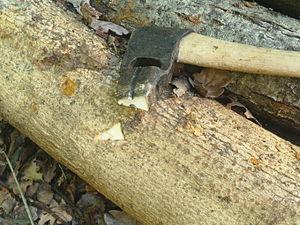
Le martelage forestier consiste au marquage des arbres fait à l'aide d'un marteau forestier. On fait usage d'un marteau qui comporte un côté portant un signe distinctif et un côté tranchant pour enlever un bout d'aubier jusqu'au bois, afin de faciliter le marquage. Le marquage des arbres est une opération courante de gestion forestière et de sylviculture utilisée dans les forêts du monde entier : des arbres individuels sont marqués dans un peuplement forestier avant que le peuplement ne soit « traité » ou que certains arbres ne soient coupés. Le marquage des arbres est utilisé en foresterie industrielle pour garantir que les entrepreneurs forestiers qui utilisent des machines pour récolter du bois coupent les bons arbres afin de maximiser l'efficacité d'un traitement sylvicole prescrit pour le peuplement par un agent forestier. Le marquage des arbres, dans sa forme la plus élémentaire, consiste à peindre ou à utiliser du ruban indicateur pour marquer les arbres en une, ou plus fréquemment, en deux couleurs.